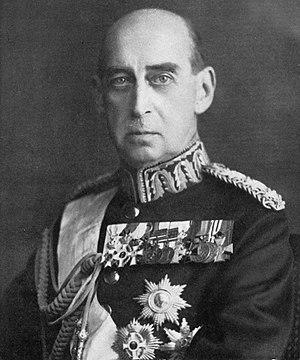
Nicolas de Grèce, prince de Grèce et de Danemark, est né au palais royal d'Athènes, en Grèce, le 22 janvier 1872 et mort dans cette même ville le 8 février 1938. Troisième fils du roi Georges Iᵉʳ, c’est un membre de la famille royale de Grèce, un militaire et un mémorialiste. Artiste, il écrit plusieurs pièces de théâtre sous le pseudonyme de Markos Maris et se fait également connaître comme peintre sous le nom de Nicolas Leprince.
Hélène Vladimirovna de Russie, grande-duchesse de Russie puis, par son mariage, princesse de Grèce et de Danemark, est née le 17 janvier 1882 à Tsarskoïe Selo, en Russie, et morte le 13 mars 1957, à Athènes, en Grèce. Fille du grand-duc Vladimir Alexandrovitch de Russie et épouse du prince Nicolas de Grèce, c'est une personnalité de la maison Romanov.